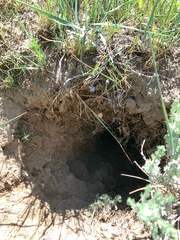
Species: Lactrodectus_hesperus